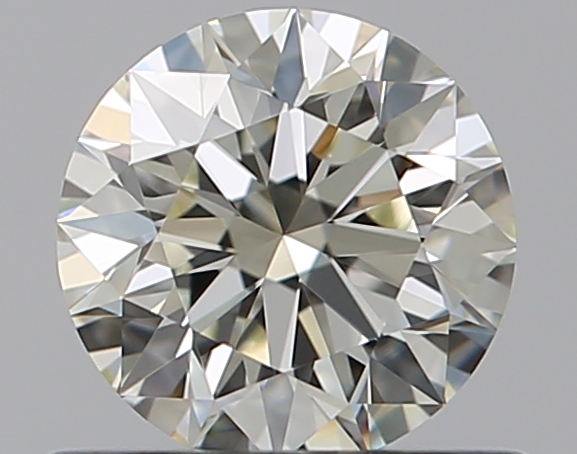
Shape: round
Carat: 0.53
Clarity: VVS2
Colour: L
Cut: EX
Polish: EX
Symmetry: EX
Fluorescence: F
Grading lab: GIA
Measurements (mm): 5.15 x 5.19 x 3.23